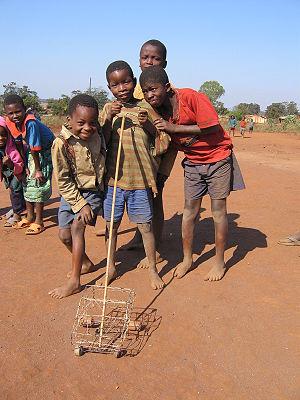
Le Malawi est un des pays les moins développés et est classé 170 sur 187 pays selon l'indice de développement humain de 2010. Le Malawi compte 16 millions de personnes, 53 % d'entre elles vivent sous le seuil national de pauvreté, et 90 % d'entre elles vivent avec moins de 2 dollars par jour. Le Fonds des Nations unies pour l'enfance estime qu'il y a de 46 000 enfants atteint de malnutrition grave.